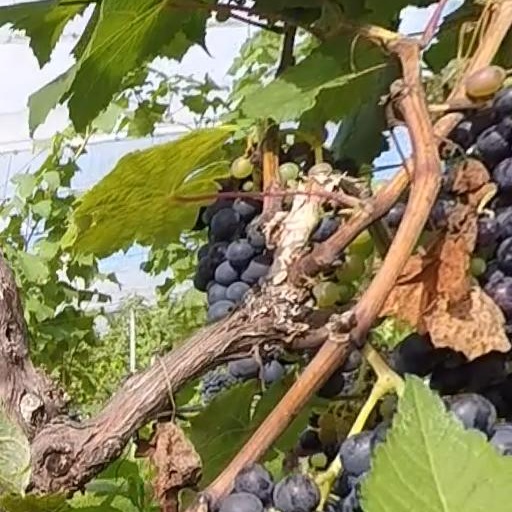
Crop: grape